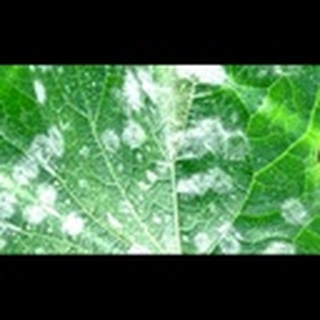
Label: cotton_powdery_mildew